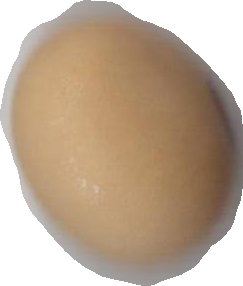
Variety: Anjasmoro